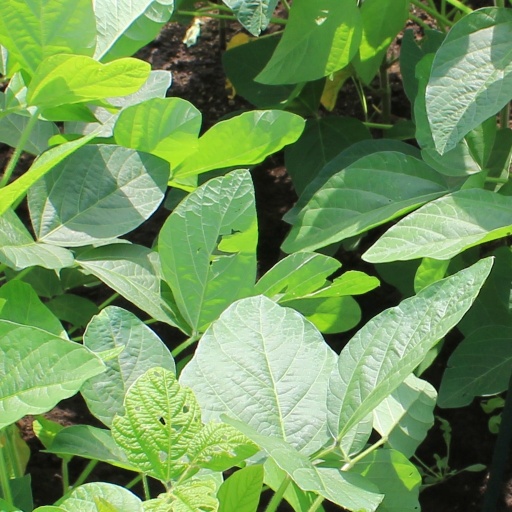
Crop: soybean